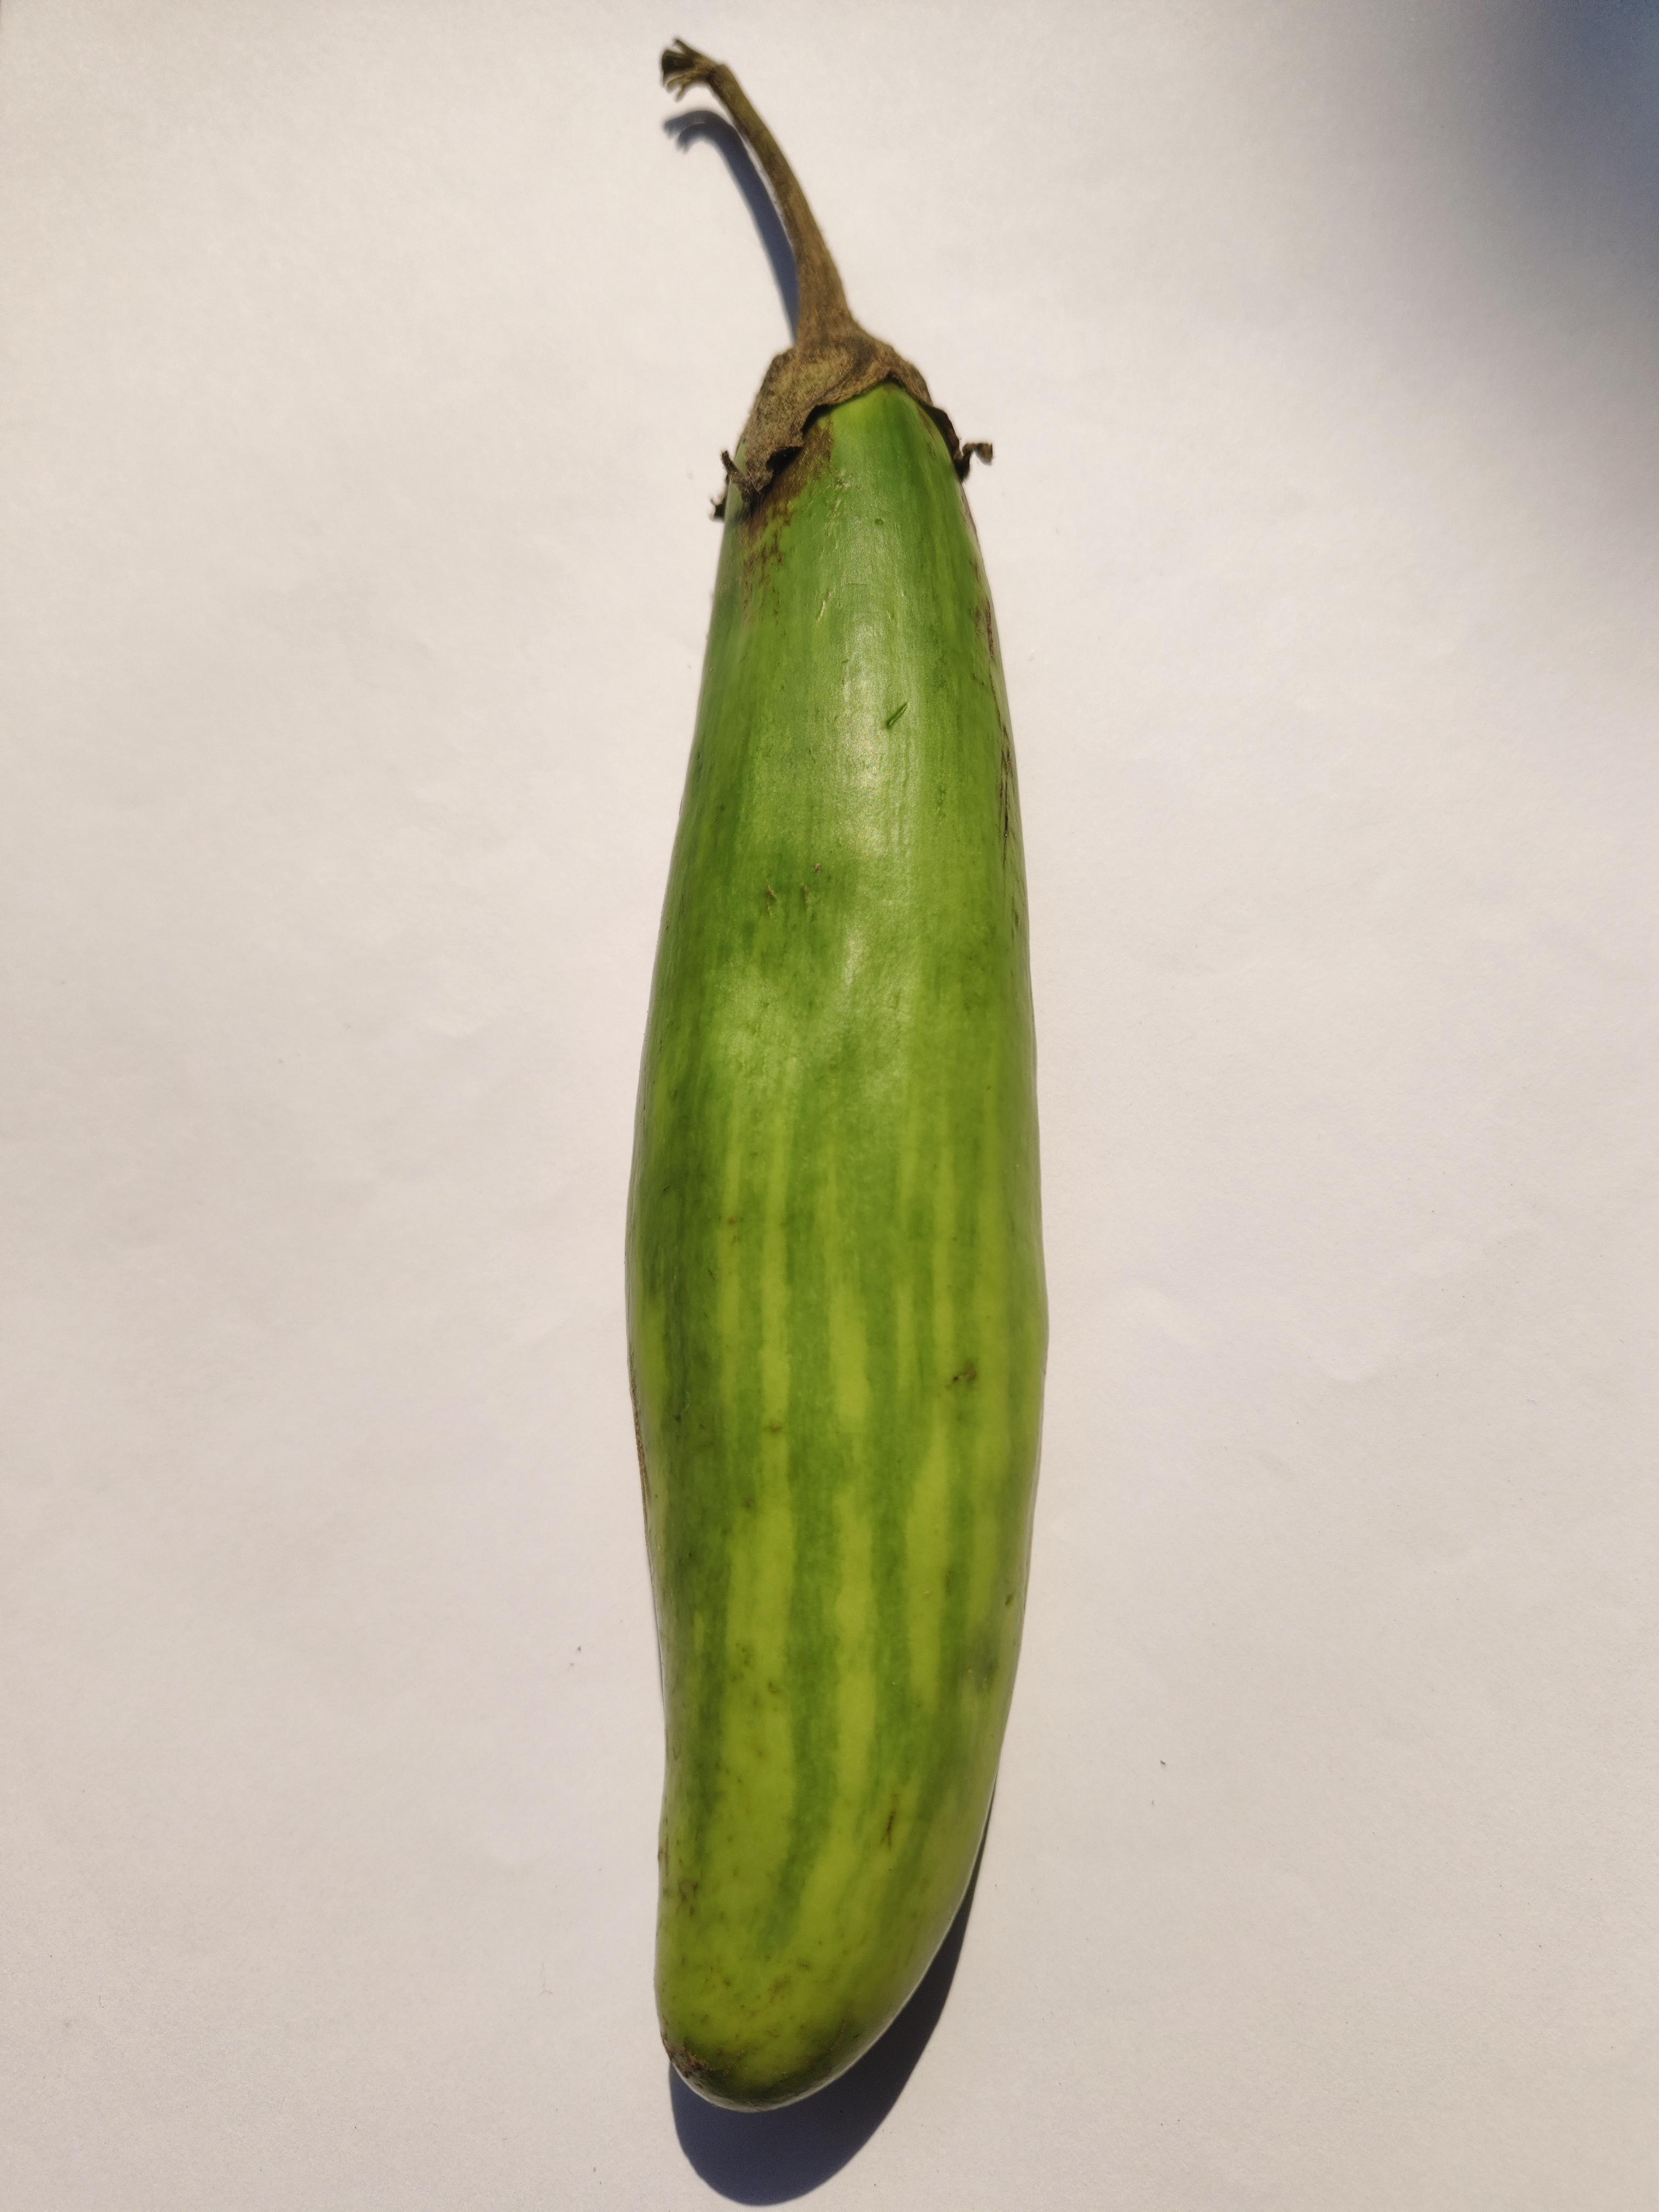
Label: Brinjal